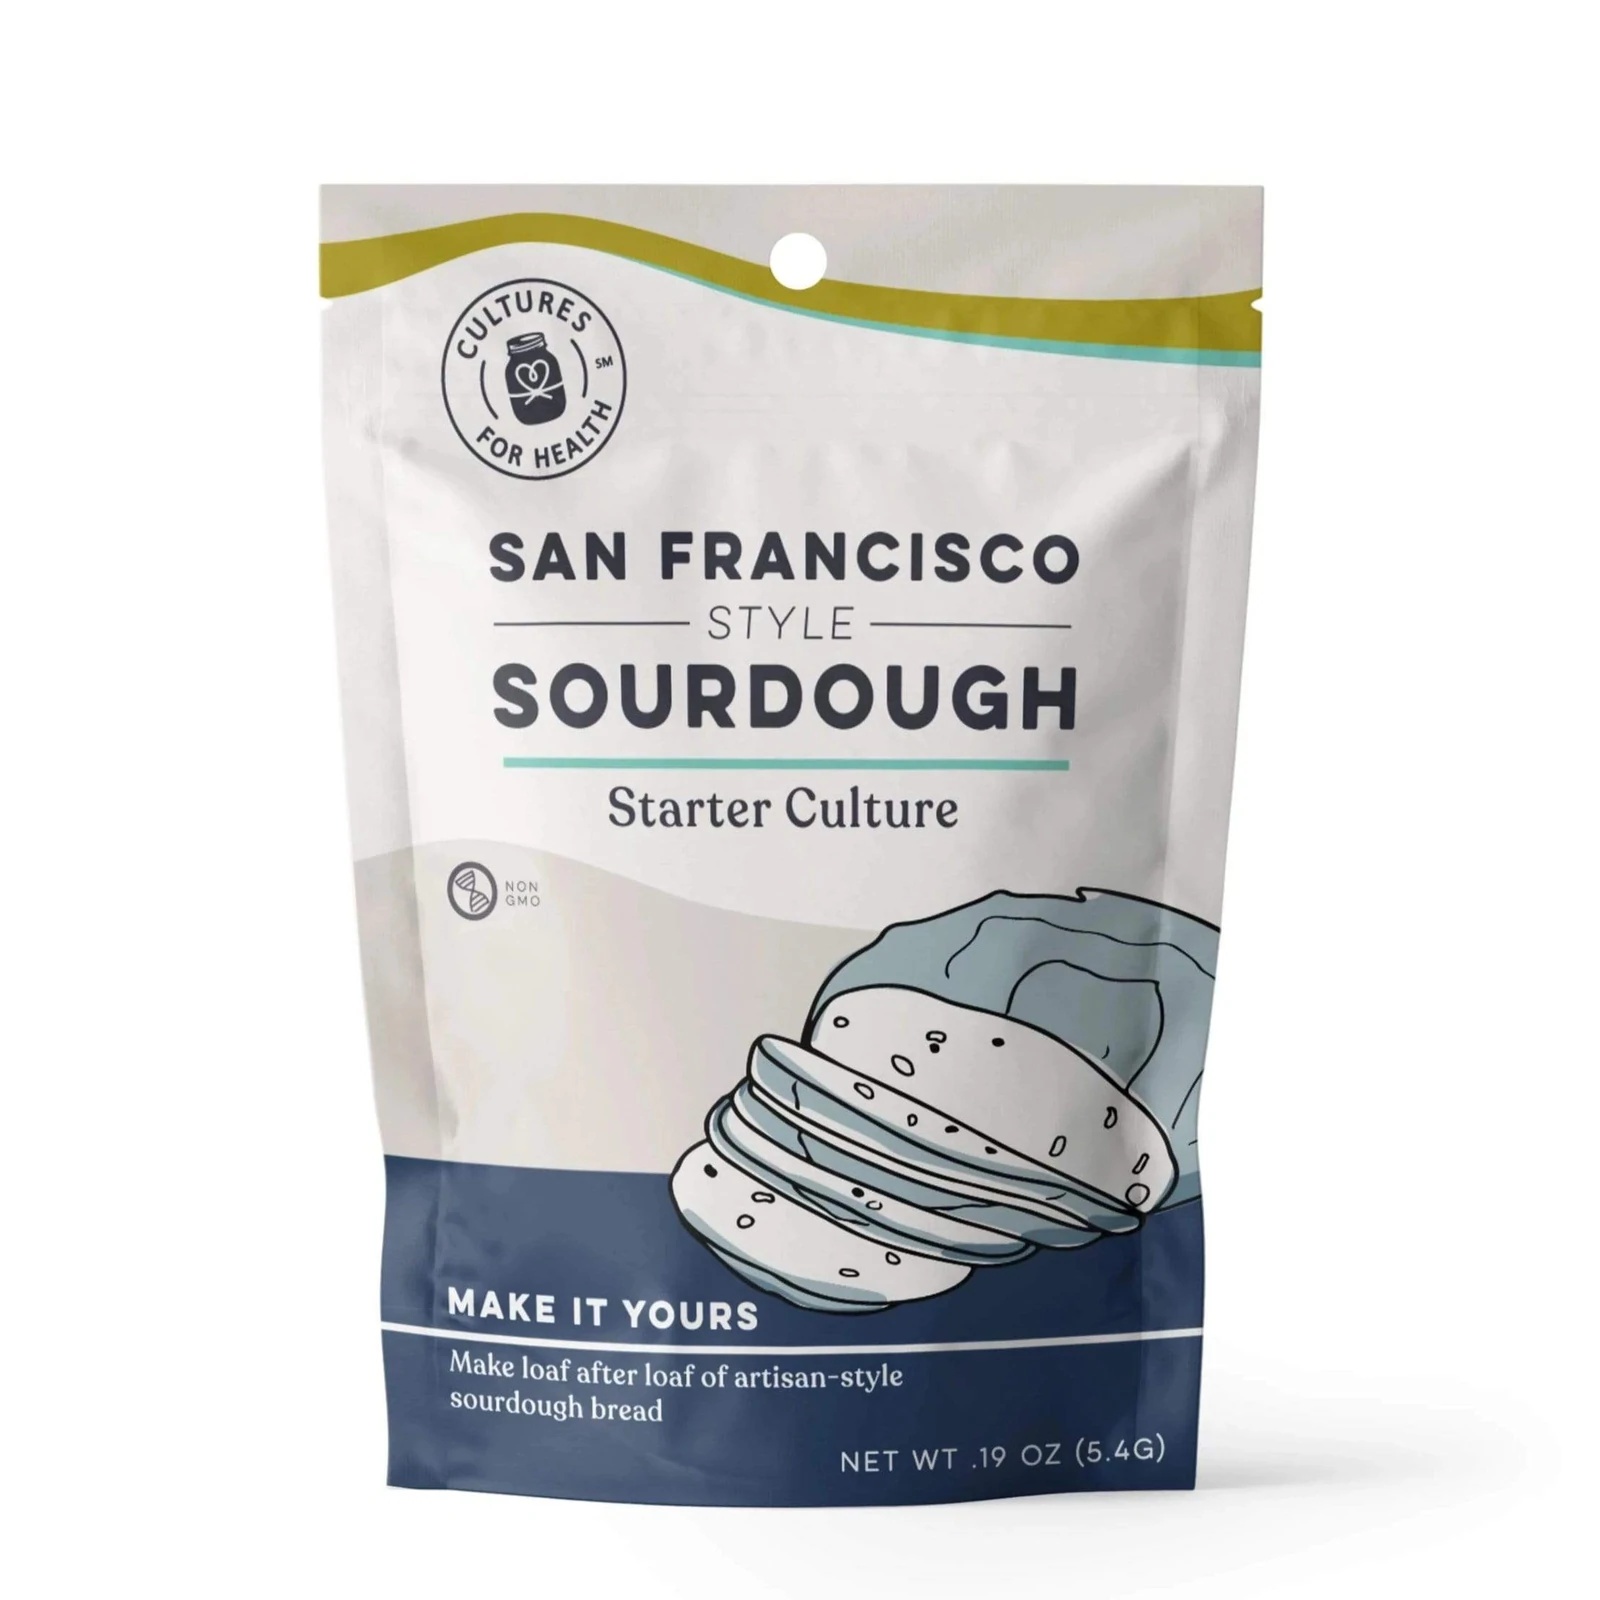
SOURDOUGH STARTER: SAN FRANCISCO STYLE
Our Sourdough Starter Culture prepares you up for bread-making success! The Sourdough Starter is an heirloom culture in a San Francisco style, meaning you'll make endless bread dough all from one starter! Just add water and white flour. One of the premier sourdough starters for sale online, Cultures for Health's San Francisco style starter has proven itself very versatile and hardy, happily thriving in a variety of environments to continually produce chewy, crusty, tangy sourdough loaves. Sourdough is perfect for beginners. It is a very forgiving culture and one of the easiest to work with!
Brand: Cultures For Health
Category: Food, Beverages & Tobacco > Food Items > Cooking & Baking Ingredients > Starter Cultures